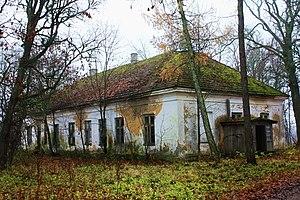
Kautjala est un village de la commune de Rae du comté de Harju en Estonie.